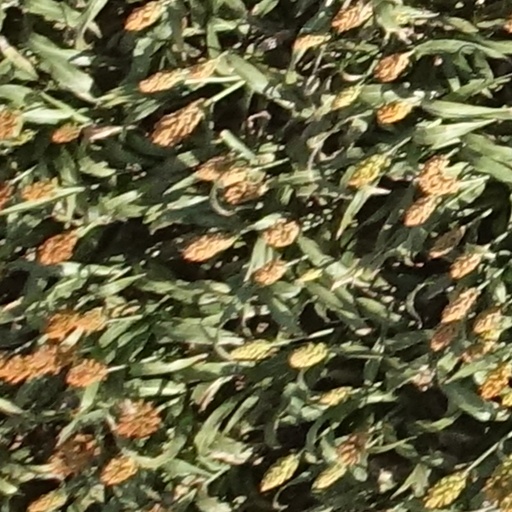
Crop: sorghum